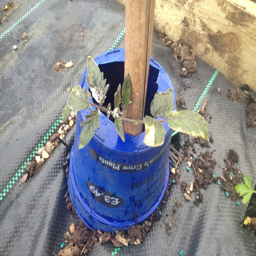
the saddest tomato plant in the world